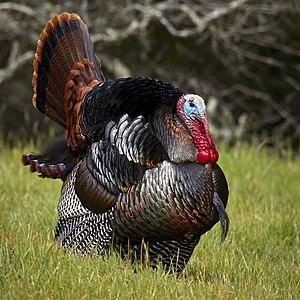
Le Dindon sauvage est une espèce d'oiseaux appartenant à la famille des Phasianidae.